Nefertiti Bust

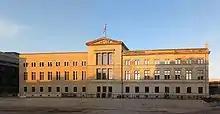
Neues Museum, Berlin is the present location of the Nefertiti bust

Nefertiti (meaning "the beautiful one has come forth") was the 14th-century BC Great Royal Wife (chief consort) of the Egyptian Pharaoh Akhenaten of the Eighteenth Dynasty of Egypt. Akhenaten initiated a new monotheistic form of worship called Atenism dedicated to the Sun disc Aten. Little is known about Nefertiti. Theories suggest she could have been an Egyptian royal by birth, a foreign princess or the daughter of a high government official named Ay, who became pharaoh after Tutankhamun. She may have been the co-regent of Egypt with Akhenaten, who ruled from 1352 BC to 1336 BC. Nefertiti bore six daughters to Akhenaten, one of whom, Ankhesenpaaten (renamed Ankhesenamun after the suppression of the Aten cult), married Tutankhamun, Nefertiti's stepson. While it was once thought that Nefertiti disappeared in the twelfth year of Akhenaten's reign because of her death or because she took a new name, she was still alive in the sixteenth year of her husband's reign according to a limestone quarry inscription found at Deir Abu Hinnis "on the eastern side of the Nile, about ten kilometres [6 miles] north of Amarna", in today's Al-Minya Governorate Nefertiti may have become a pharaoh in her own right for a short time after her husband's death.